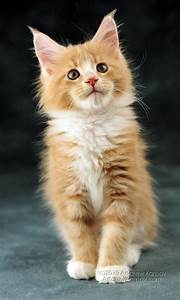
Label: cat